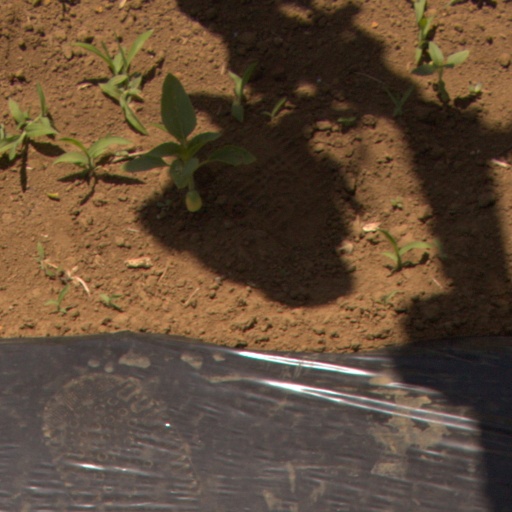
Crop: Jerusalem artichoke